Northern Paiute people

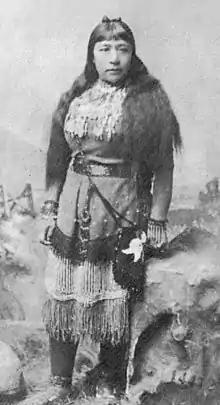
Sarah Winnemucca, Paiute writer and lecturer

Relations among the Northern Paiute and their Shoshone neighbors were generally peaceful. There is no sharp distinction between the Northern Paiute and Western Shoshone or "Sosone". Relations with the "Waasseoo" or Washoe people, who were culturally and linguistically very different, were not so peaceful. These differences in lifestyle and language could be because Northern Paiute may have moved from southern regions to the Nevada/California area in which they currently reside. They also may have overthrown and destroyed other Indian tribes in order to inhabit their current lands. For example, the Paiute were almost "continually at war" with the Klamath south and west of them. "The Achomawi, south of the Klamath, also were enemies of the Northern Paiute, (so much so that) the earliest wars related in Achomawi oral tradition were (with) Northern Paiute".